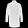
Label: Coat